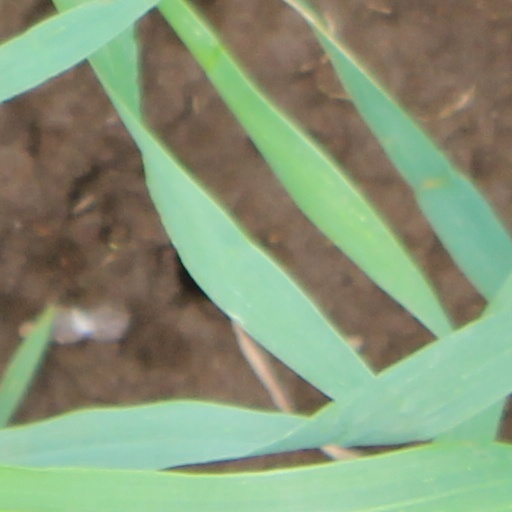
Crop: wheat